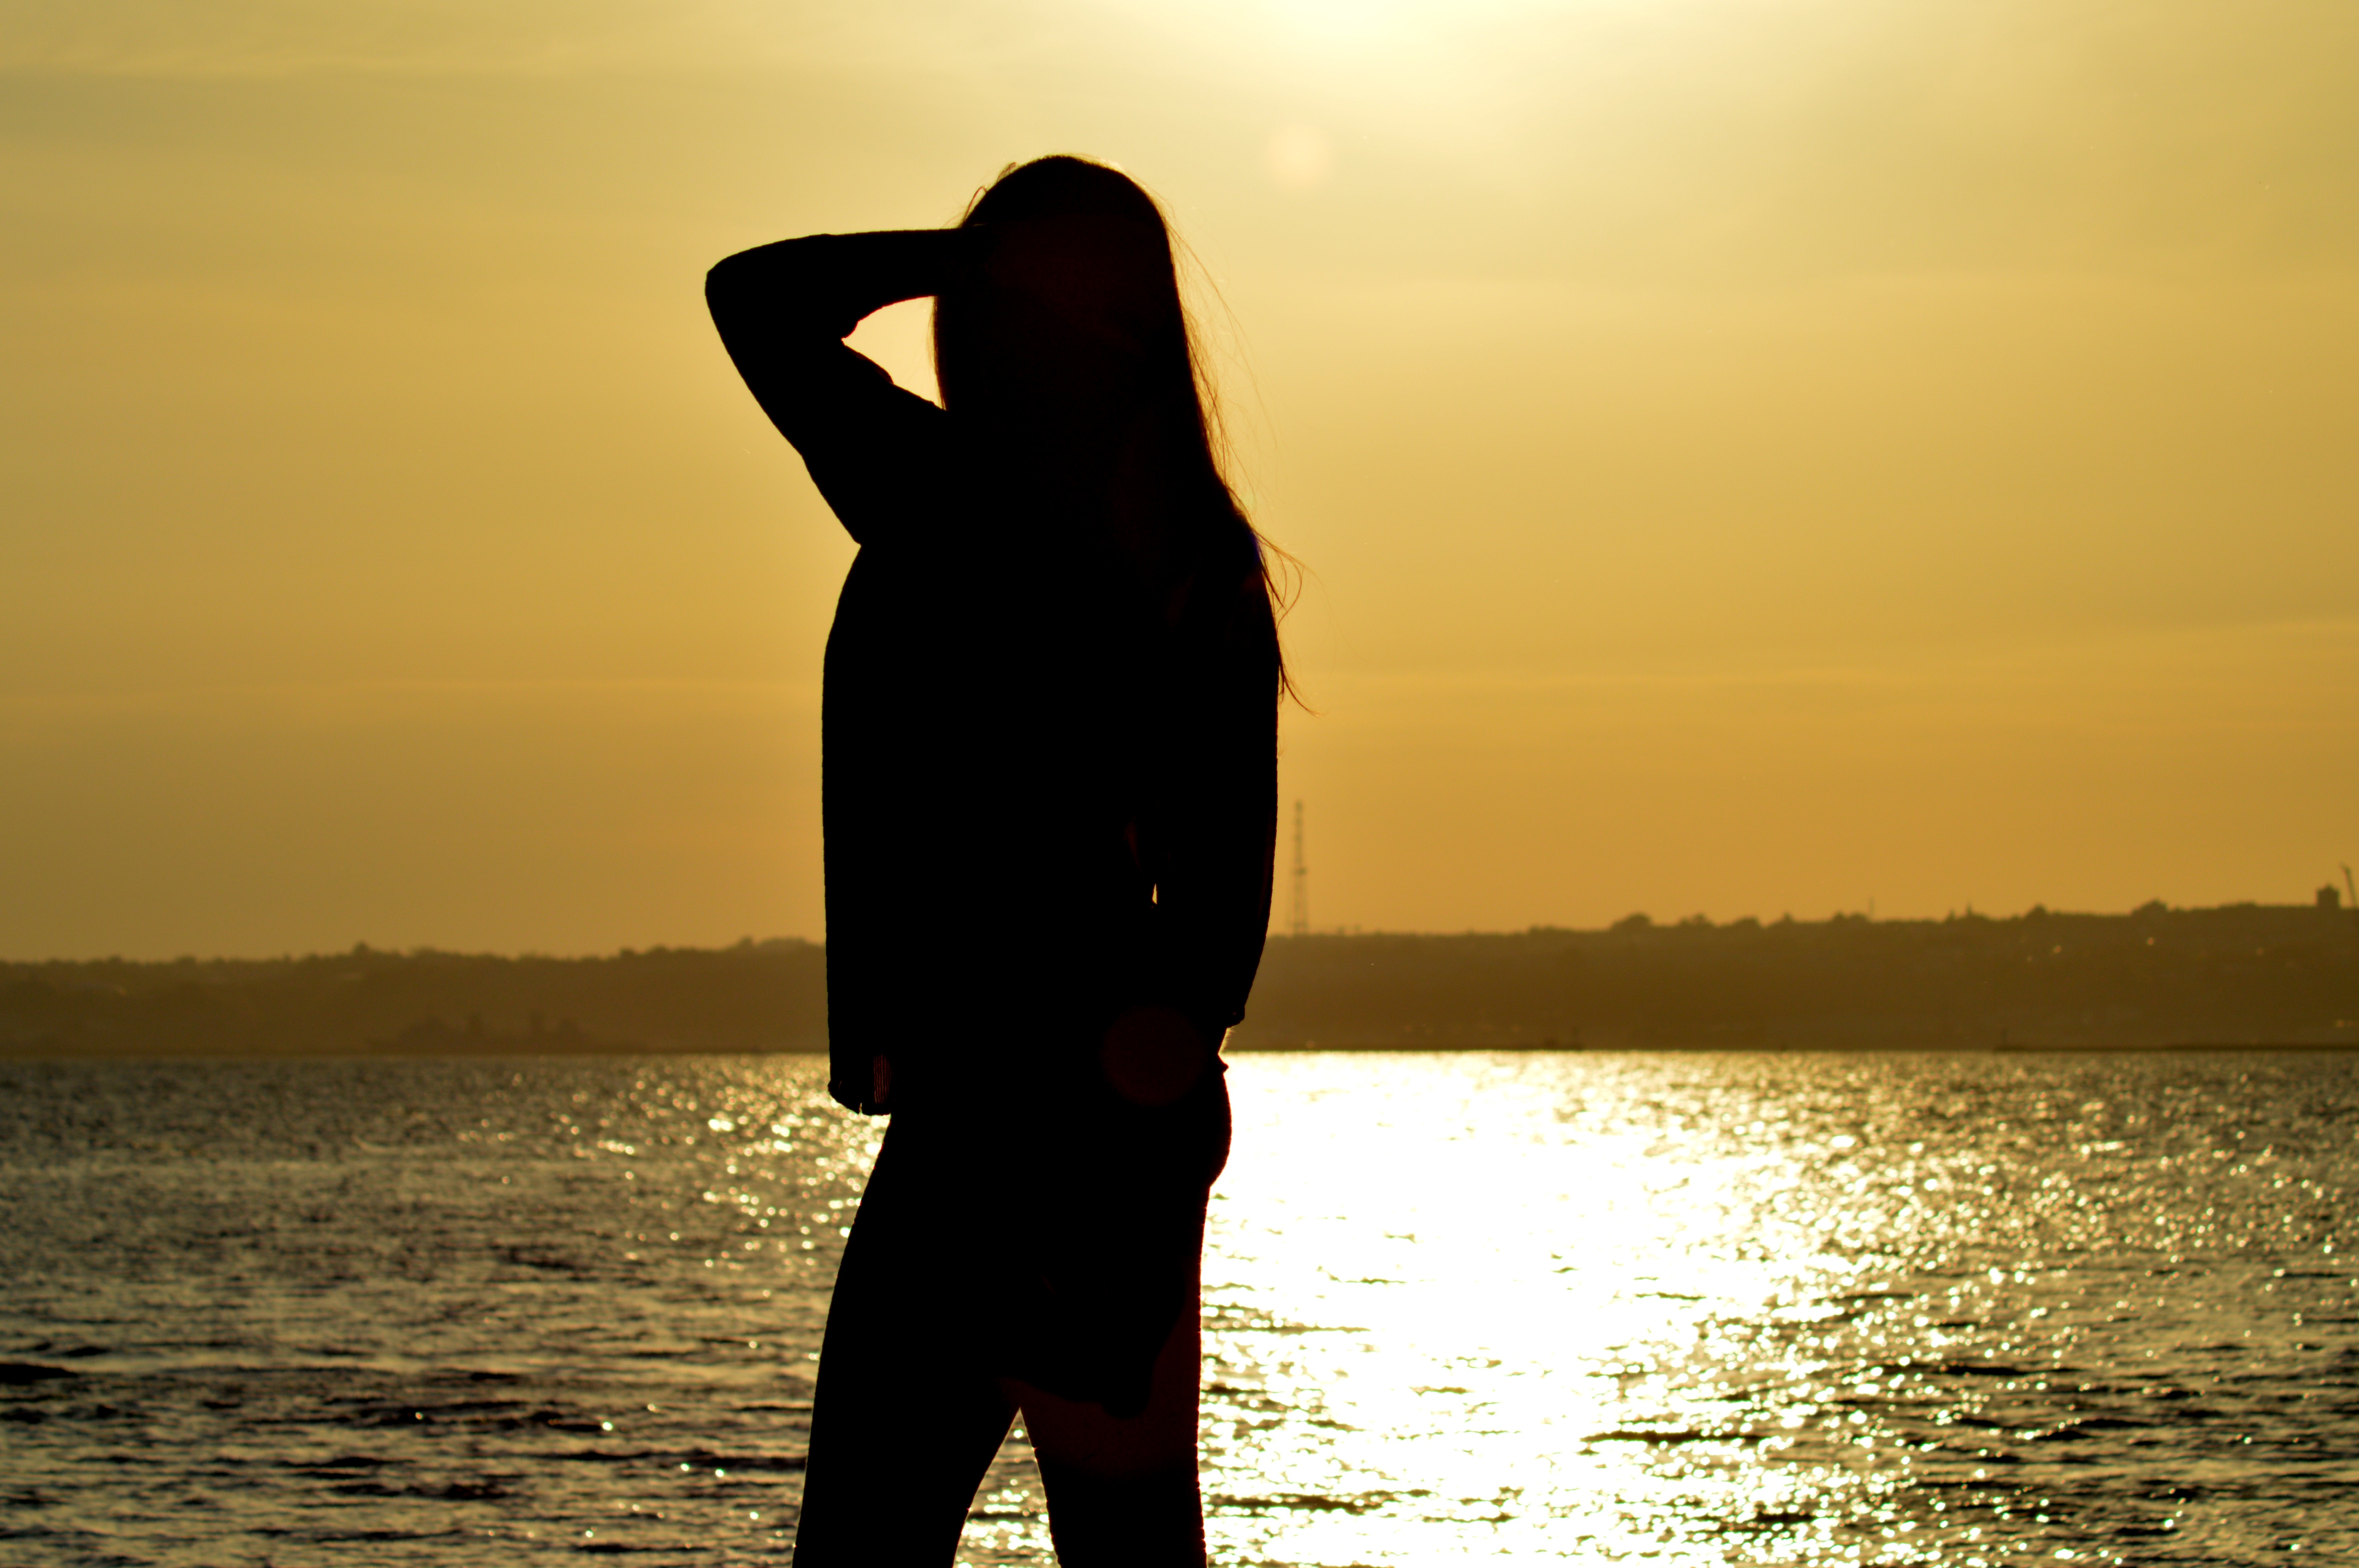
hand, sea, water, ocean, horizon, silhouette, sky, sun, woman, sunset, sunlight, morning, dusk, love, evening, romance, emotion